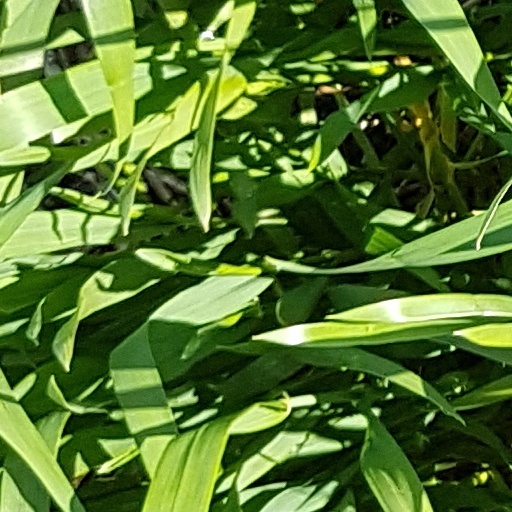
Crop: wheat